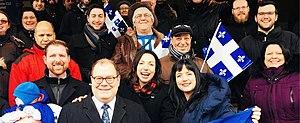
Ralliement en faveur de Martine Ouellet suite au départ des sept députés démissionnaires. En avant-plan, de gauche à droite
Xavier Barsalou-Duval, né le 10 novembre 1988 à Boucherville, est un enseignant et homme politique canadien. Il siège à la Chambre des communes pour la circonscription de Pierre-Boucher—Les Patriotes—Verchères depuis les élections fédérales de 2015.